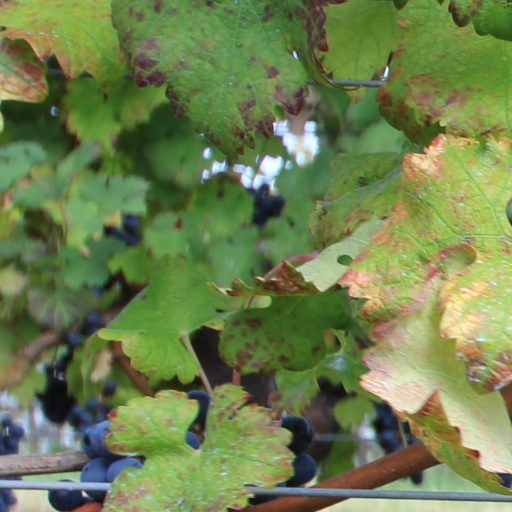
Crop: grape